Shankar Ray Choudhuri

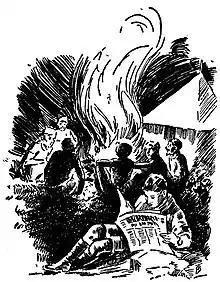
Shankar reading 'Kenia Morning News' in front of the campfire.

There, he spends a few months as a part of a company laying rail tracks but soon encounters the first of many dangers of pre-World War I Africa: man-eating lions who claim the lives of a few of his new-found friends in Africa. Later he takes up a job as station master in a desolate station amidst the Veldts. Here his presence of mind enables him to have a narrow escape from another hazard in Africa: the deadly black mamba. While at this post, Shankar one day encounters, rescues and nurses Diego Alvarez, a middle-aged Portuguese explorer and gold/diamond prospector. Alvarez's arrival becomes a turning point in Shankar's life. While recuperating, Alvarez narrated his earlier exploits in Africa with his friend Jim Carter. Lured by a priceless, uncut yellow diamond gifted by the Chief of a Kaafi village, Alvarez and Carter had resolved to find the cave of these yellow diamonds, located on the Mountain of the Moon- Chander Pahar- in the Richtersveld, which was believed to be guarded by the mythical monster, the Bunyip. The explorers set off, much against the villagers' advice, braved the dense jungle and hostile environment but met with disaster- for Carter was gruesomely killed, supposedly by the Bunyip.